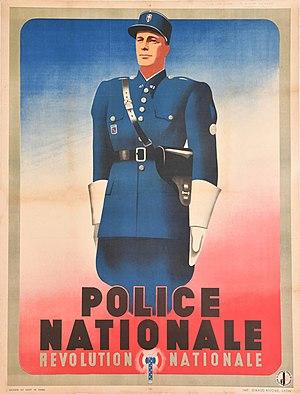
«